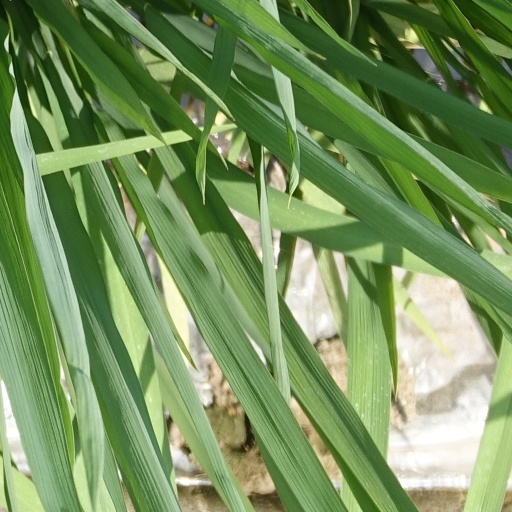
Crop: rice